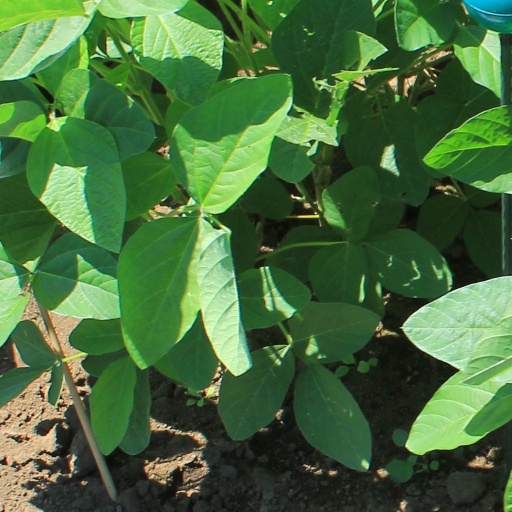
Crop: soybean